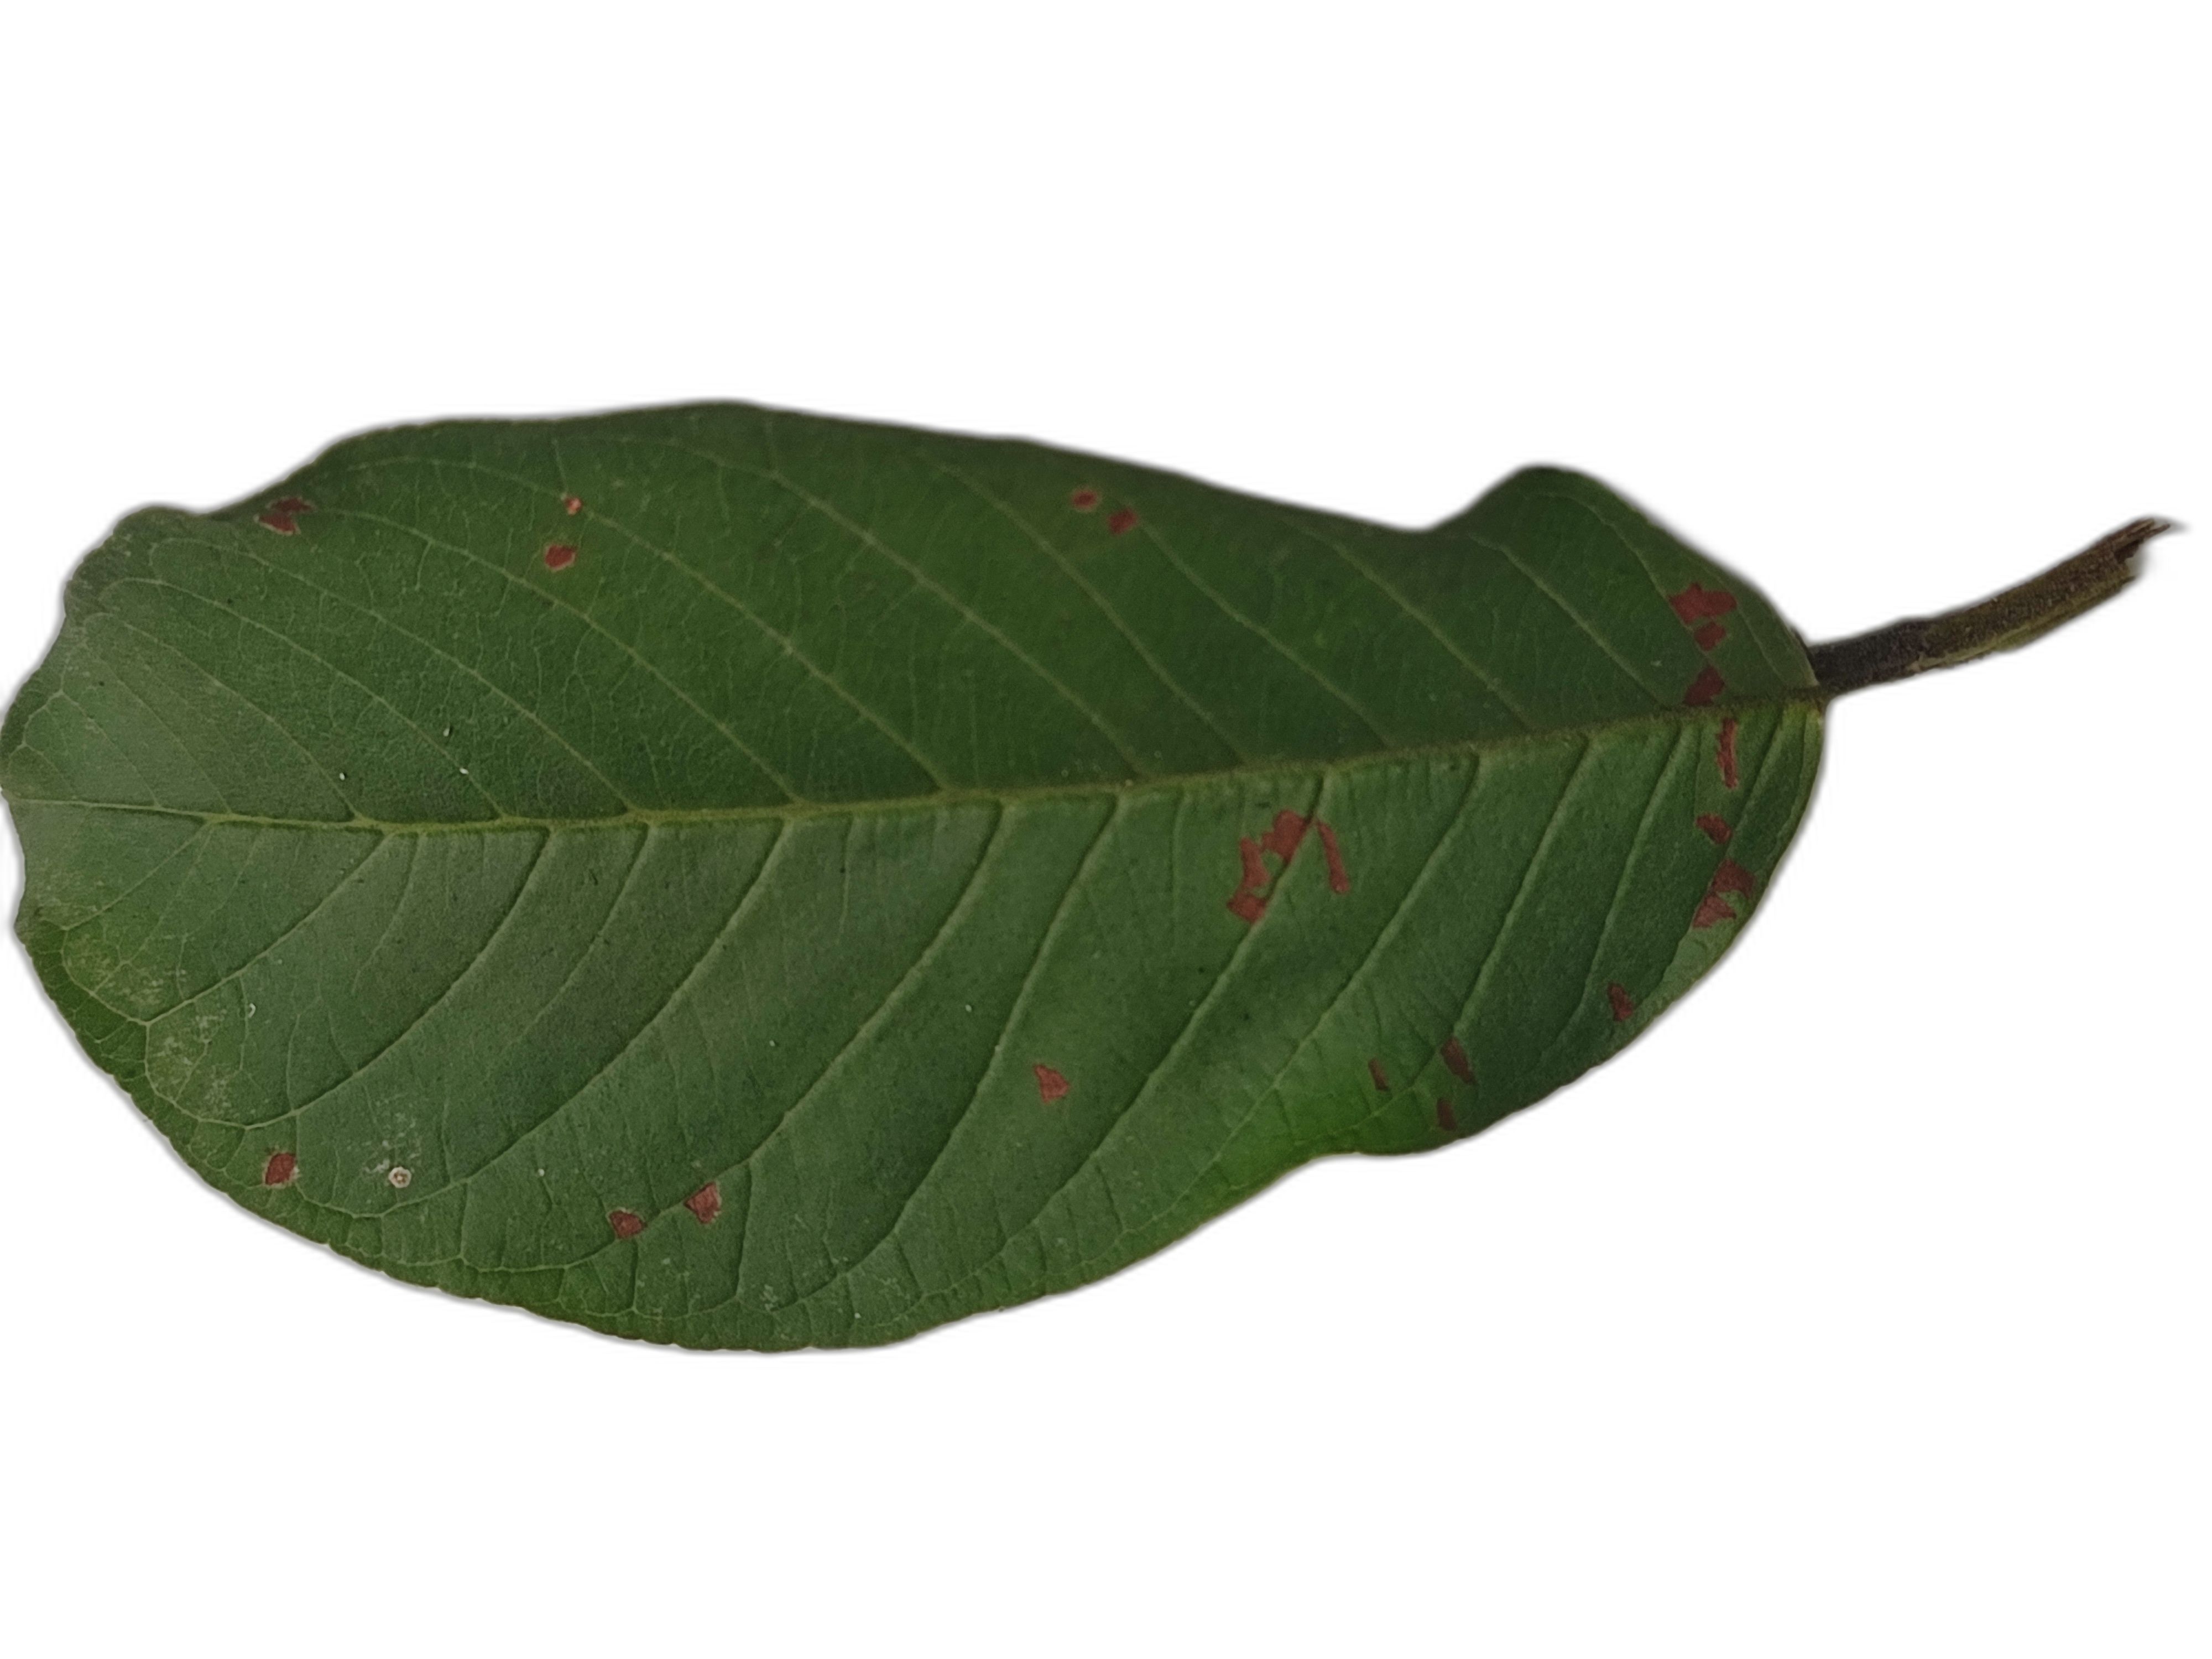
Plant part: leaf
Disease: Dot